Andreas Wistuba

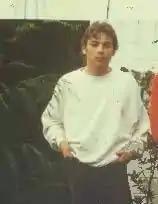
Wistuba as a teenager in Mannheim, Germany

Andreas Wistuba (born 4 March 1967) is a German taxonomist and botanist specialising in the carnivorous plant genera "Heliamphora" and "Nepenthes". More than half of all known "Heliamphora" species have been described by Wistuba.